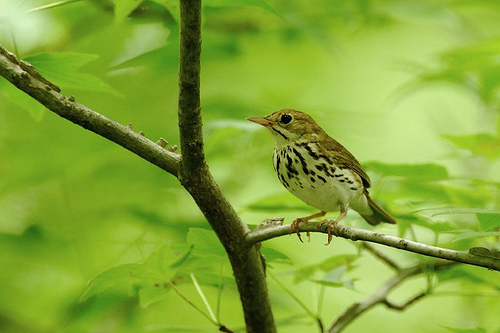
this is a small bird with a white belly, black spotted breast and a brown back.
a small bird with big eyes and a small pointed beak, and it is white on the breast and belly this black stripes.
this bird is brown with white on its chest and has a long, pointy beak.
this bird has a white belly and brown streaks on its breast.
this is a small, brown bird with a white breast with brown spots.
this bird has a brown crown, a pointed bill, and a spotted breast
this bird has wings that are brown with a black and white body
this bird is white and brown in color, with a brown beak.
this bird is small with a long bill. it has brown spots on the chest and long claws on the foot.
the bird is small with a pointed bill, its breast is white spotted with dark brown.
Species: Ovenbird